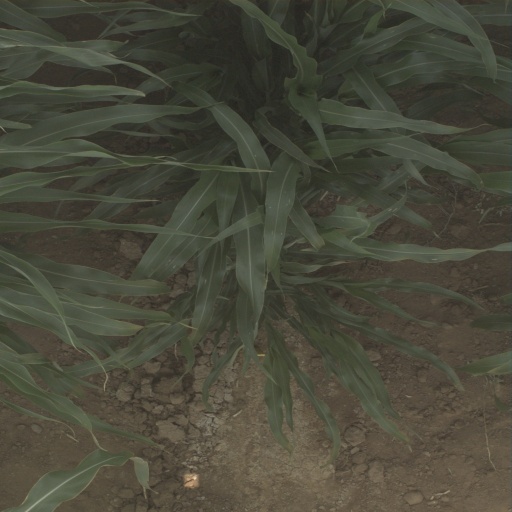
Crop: sorghum